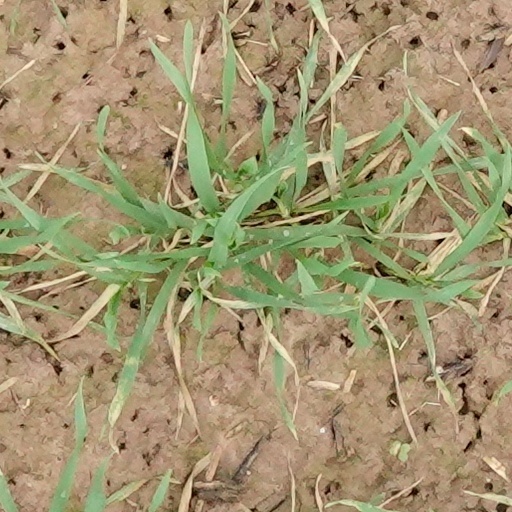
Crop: wheat